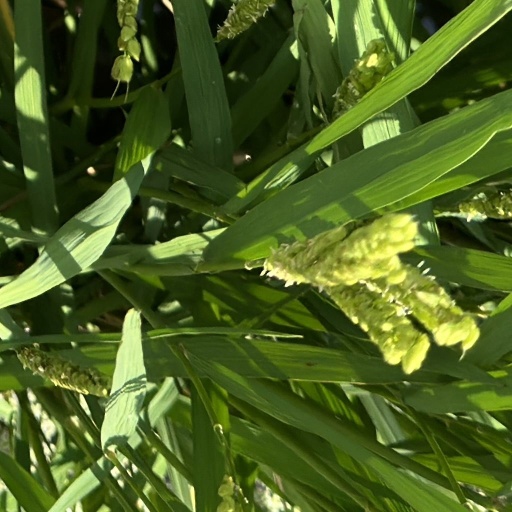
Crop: rice